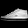
Label: Sneaker